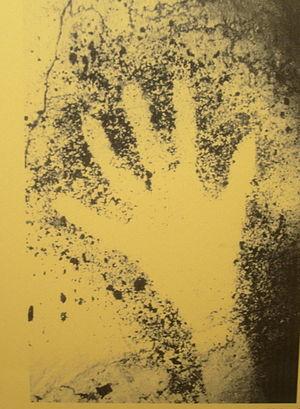
Le parc national des Calanques est un parc national français, couvrant les calanques de Marseille, dans le département des Bouches-du-Rhône, au cœur de la métropole d'Aix-Marseille-Provence. Créé en 2012, il est le premier parc national périurbain d'Europe à la fois terrestre et marin.
La première trace d'occupation de Marseille à la Préhistoire remonte à au moins 19 000 av. J.-C. Cependant, la grotte Cosquer étant aujourd'hui immergée par la mer, on peut dater la première présence d'hommes sur l'actuel site habitable de Marseille au Mésolithique.
Les Calanques, connues aussi sous l'appellation calanques de Marseille, sont constituées d'une succession d'anses et de criques s'étendant sur plus de vingt kilomètres de côtes sur la mer Méditerranée entre les quartiers marseillais de la Madrague de Montredon et des Goudes d'une part, et entre le cap Croisette et la ville de Cassis d'autre part. Elles sont réparties sur le littoral des massifs de Marseilleveyre et du Puget. Par commodité de langage, cet ensemble montagneux est aussi appelé massif des Calanques. C'est l'un des sites naturels les plus remarquables de France et une zone majeure de ressourcement pour le 1,5 à 2 millions de visiteurs par an à terre et en mer.
Marseille est une commune du Sud-Est de la France, chef-lieu du département des Bouches-du-Rhône et préfecture de la région Provence-Alpes-Côte d'Azur.